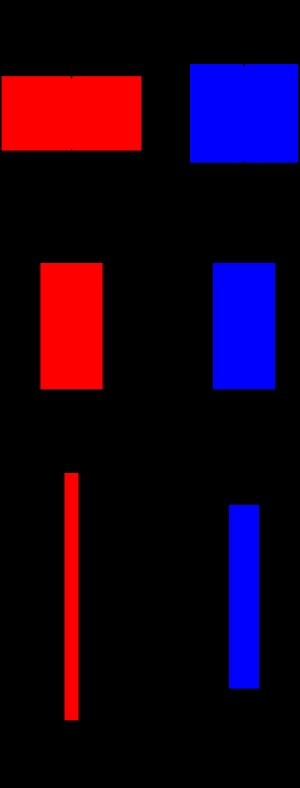
Youngs modul
Et rødt og et blåt materiale sammenpresses og strækkes. Det røde har større tøjning og dermed et mindre Youngs model, hvis spændingen er den samme for begge materialer.
Youngs modul beskriver et materiales evne til at modstå elastisk deformation under påvirkning af kræfter. Materialer med et højt modul opleves som stive, idet de kun deformeres lidt under påvirkning og finder tilbage til den oprindelige form, når belastningen ophører. Young er ikke udtryk for materialets styrke.